Podilskyi Bridge

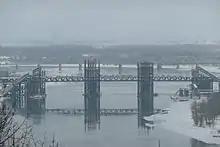
Bridge's arch assembly in 2010

From 2010 the majority of the work was carried out on the right bank, while on the left bank there was the problem of resettling Rusanivski Sady. Due to this the completion of construction was delayed yet again, this time to 2014, and then to 2016. In February it was decided to buy and demolish the private houses that were blocking the construction process and resettle the owners to Bykivnia. Despite the resistance of the residents, the destruction began in October. In December 2011, legal issues with the private owners of the land were settled, and the construction process was finally expanded to Trukhaniv Island. In June 2012, the Kyiv River Port administration building was demolished due to the plan to build an entrance to the bridge from the Naberezhno-Khreshchatytska Street.